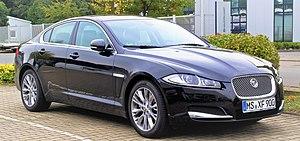
La XF est une berline routière développée par le constructeur automobile britannique Jaguar. Elle a remplacé la Jaguar S-Type au printemps 2008, au moment même que le rachat de la marque par l'entreprise indienne Tata Motors. Elle a cependant été développée par le groupe Ford.